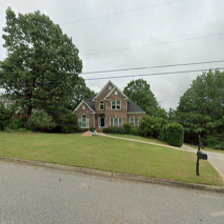
Label: streetView